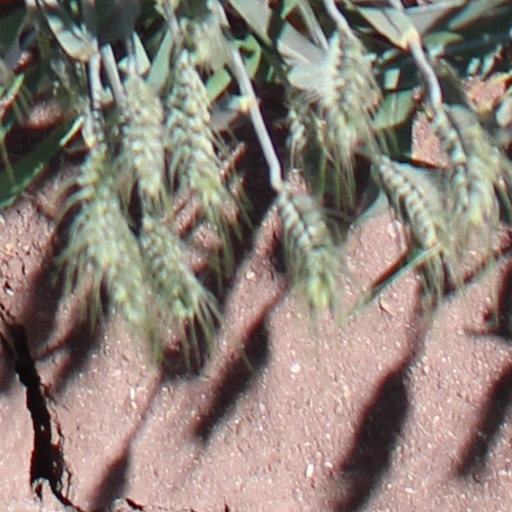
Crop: wheat